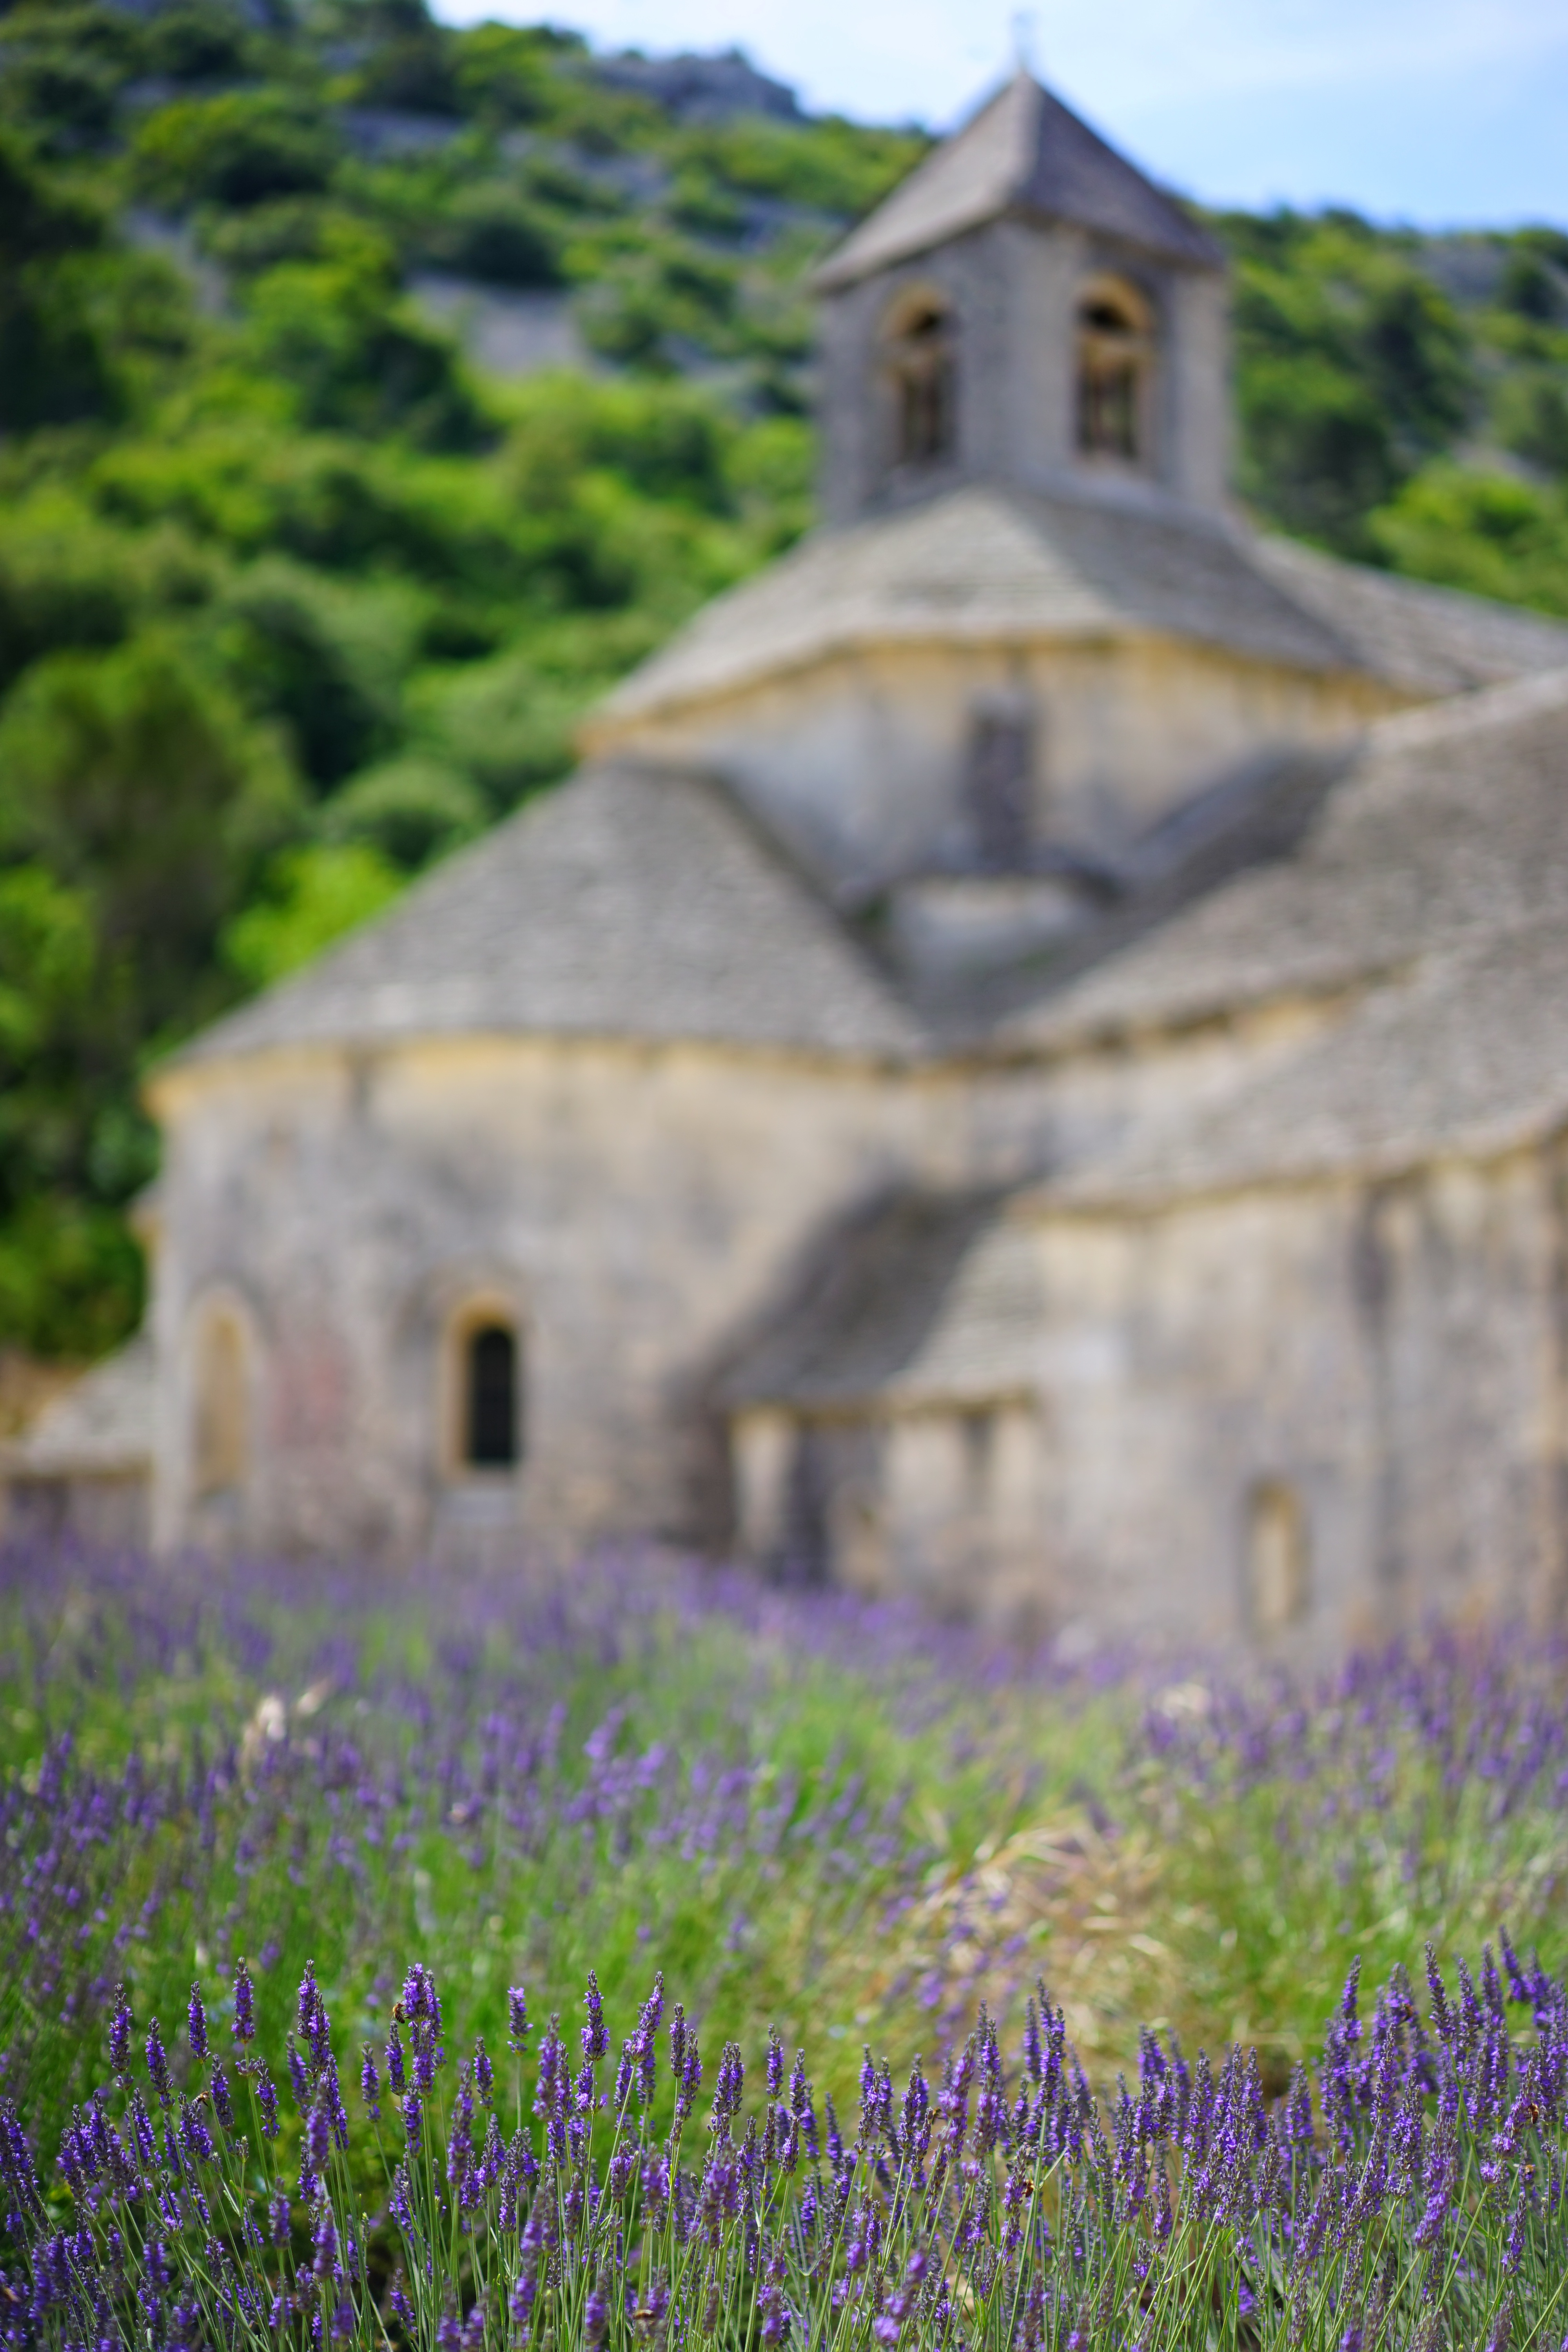
nature, architecture, plant, meadow, flower, purple, building, summer, france, aroma, green, herb, crop, botany, blue, church, chapel, agriculture, garden, flora, lavender, flowers, wild plant, french, bed, petals, decorative, violet, monastery, lavender field, provence, abbey, woodland, fragrant, herbs, flower meadow, fragrance, aromatic, vaucluse, medicinal plant, rural area, inflorescence, summer flowers, garden flowers, cottage garden, gordes, lamiaceae, department of vaucluse, lavender blossom, lavender flowers, lavender cultivation, wildblue, true lavender, narrow leaf lavender, lavandula angustifolia, lavandula officinalis, lavandula vera, scented plant, homeopathy, lavender meadow, lavendula, abbaye de's nanque, notre dame de's nanque, the order of cistercians, cistercian monks, s nanque abbey, zisterzienser, abbey church, bistum avignon